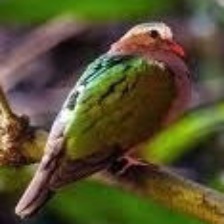
Species: GREEN WINGED DOVE
Scientific name: CHALCOPHAPS INDICA